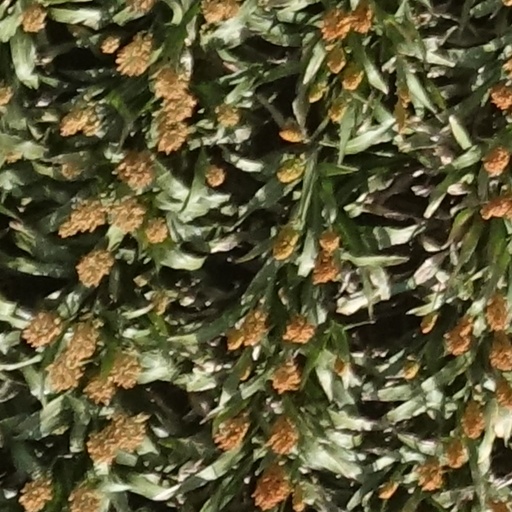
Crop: sorghum